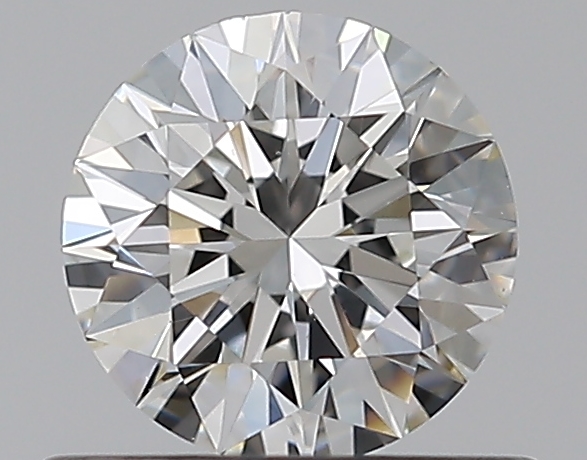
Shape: round
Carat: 0.5
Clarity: VS1
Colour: G
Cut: EX
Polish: EX
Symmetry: EX
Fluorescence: N
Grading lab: GIA
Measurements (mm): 5.08 x 5.1 x 3.17